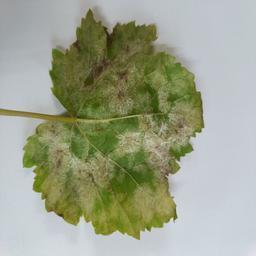
Label: Downy Mildew